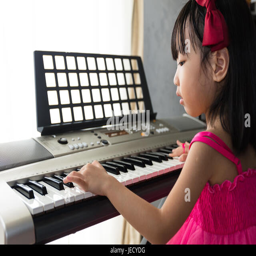
little girl playing electric piano keyboard in the living room at home